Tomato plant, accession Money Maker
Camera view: bottom (45 deg); turntable rotation: 330 degrees
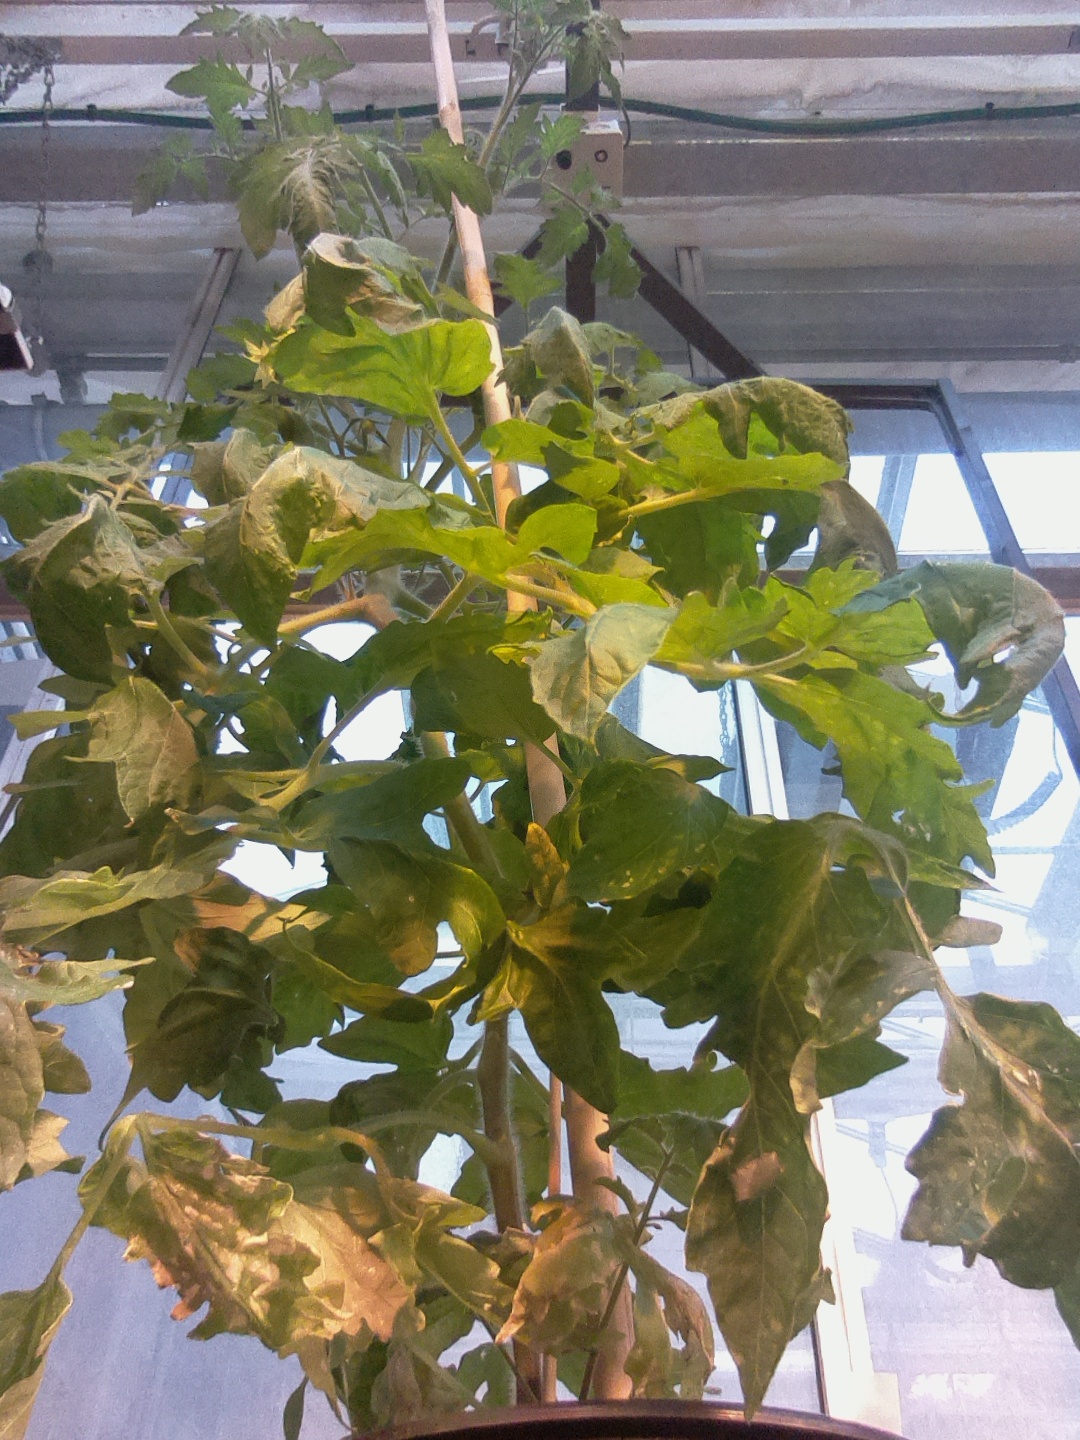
BBCH growth stage 69: End of flowering, 90%-100% of flowers open, more petals falling